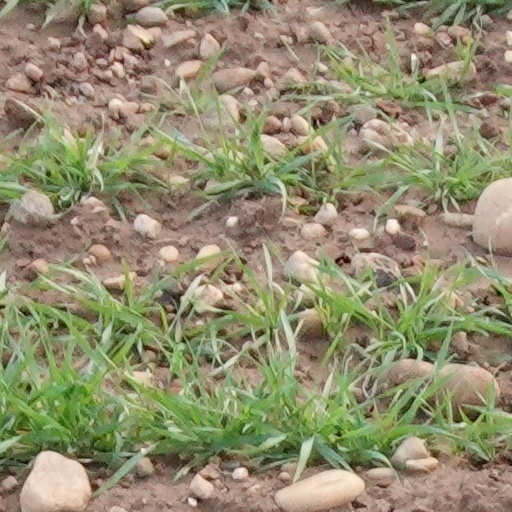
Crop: wheat